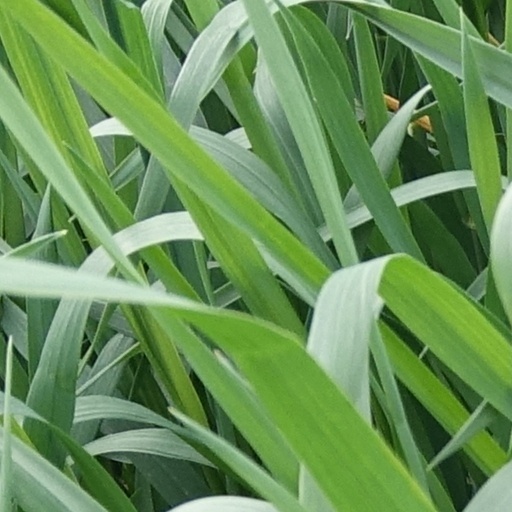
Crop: wheat